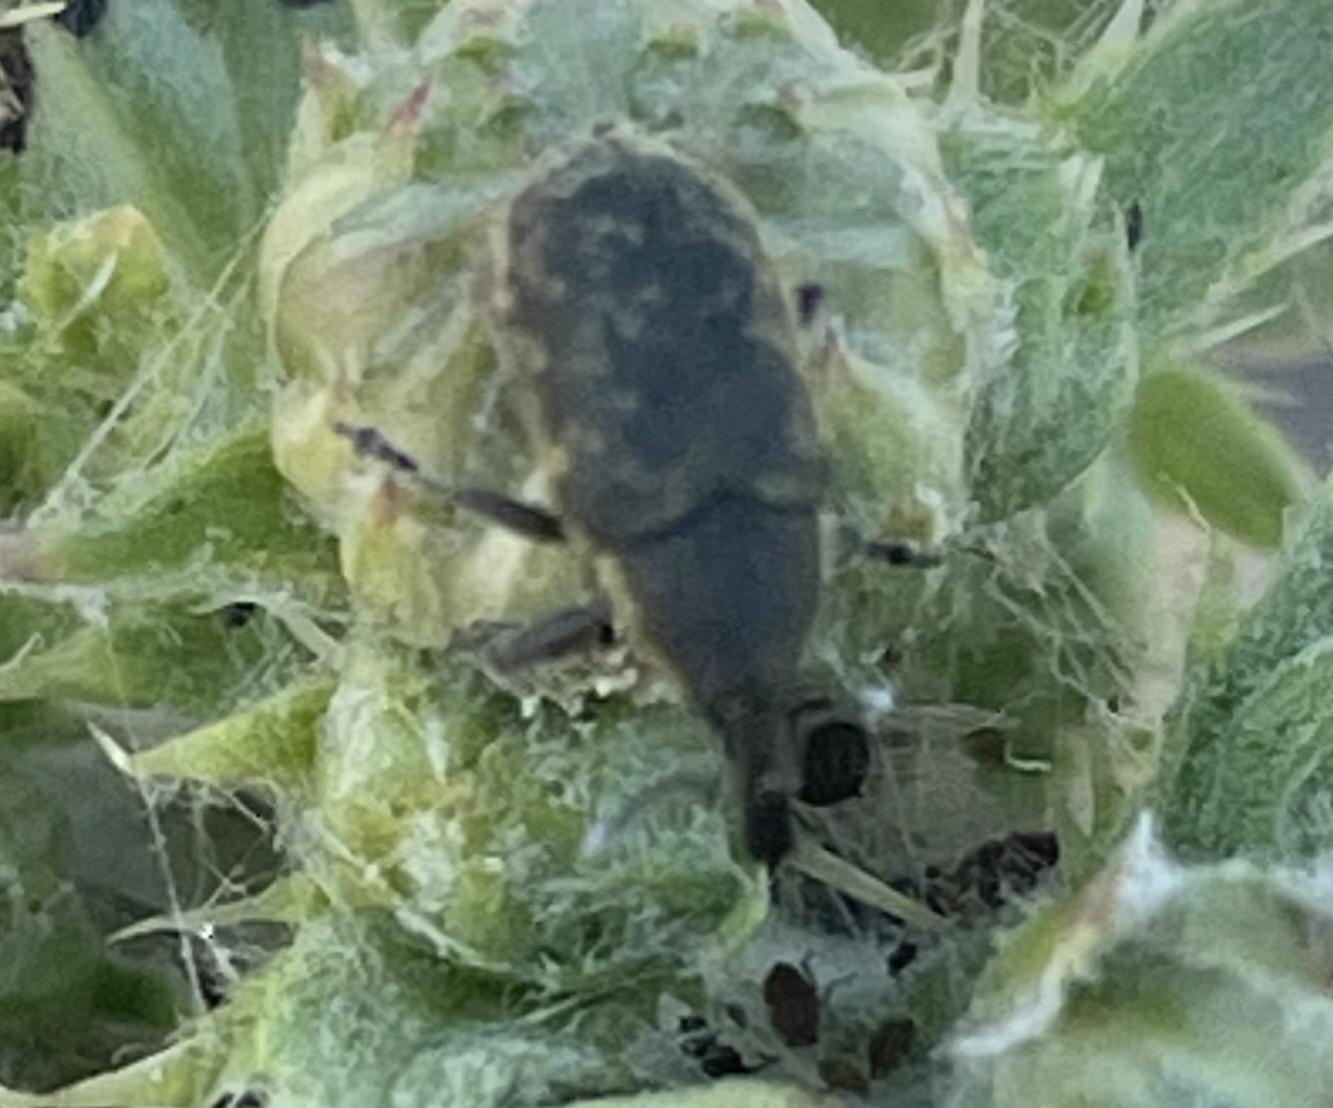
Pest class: occasional_pest